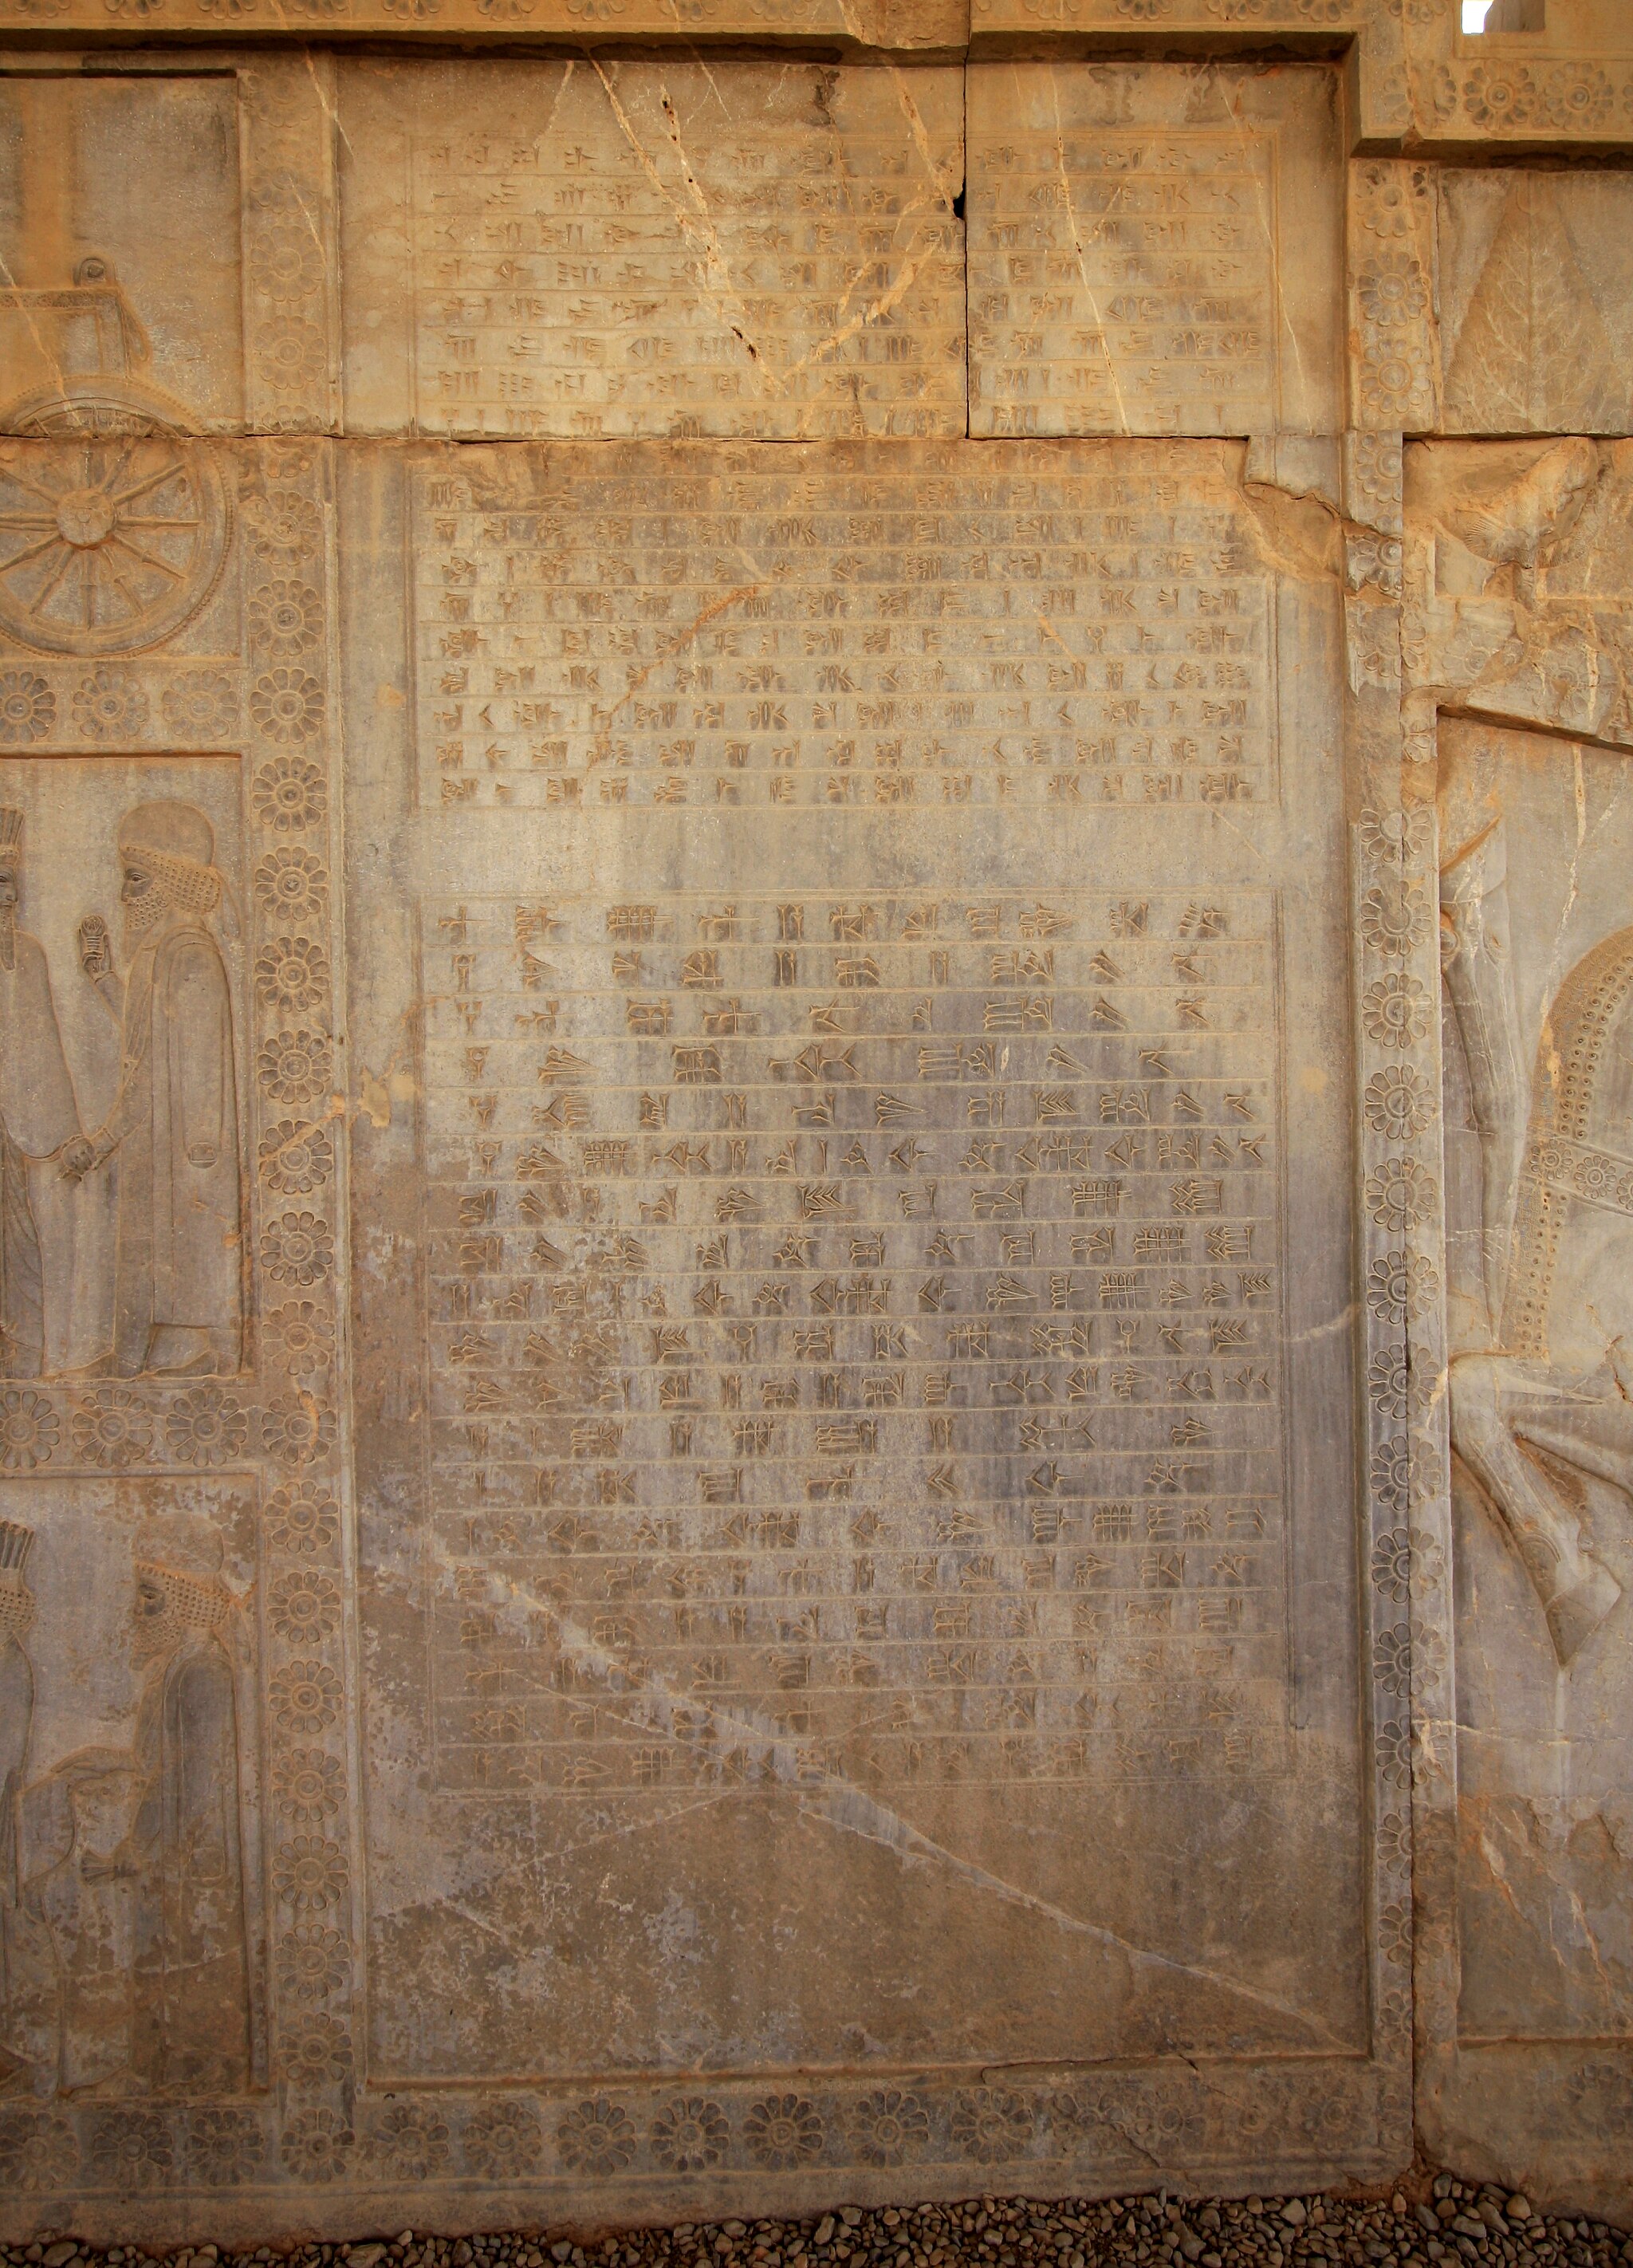
Title: Cuniform inscription @ Persepolis (18574043658)
Description: Cuniform inscription @ Persepolis
Date: 2015-06-11 12:17
Categories: Inscriptions in Persepolis, Flickr images reviewed by FlickreviewR 2, 2015 in Persepolis, Apadana eastern stairs, Files from Blondinrikard Fröberg Flickr stream